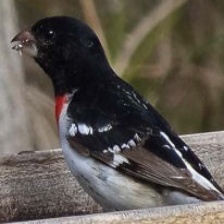
Species: ROSE BREASTED GROSBEAK
Scientific name: PHEUCTICUS LUDOVICIANUS